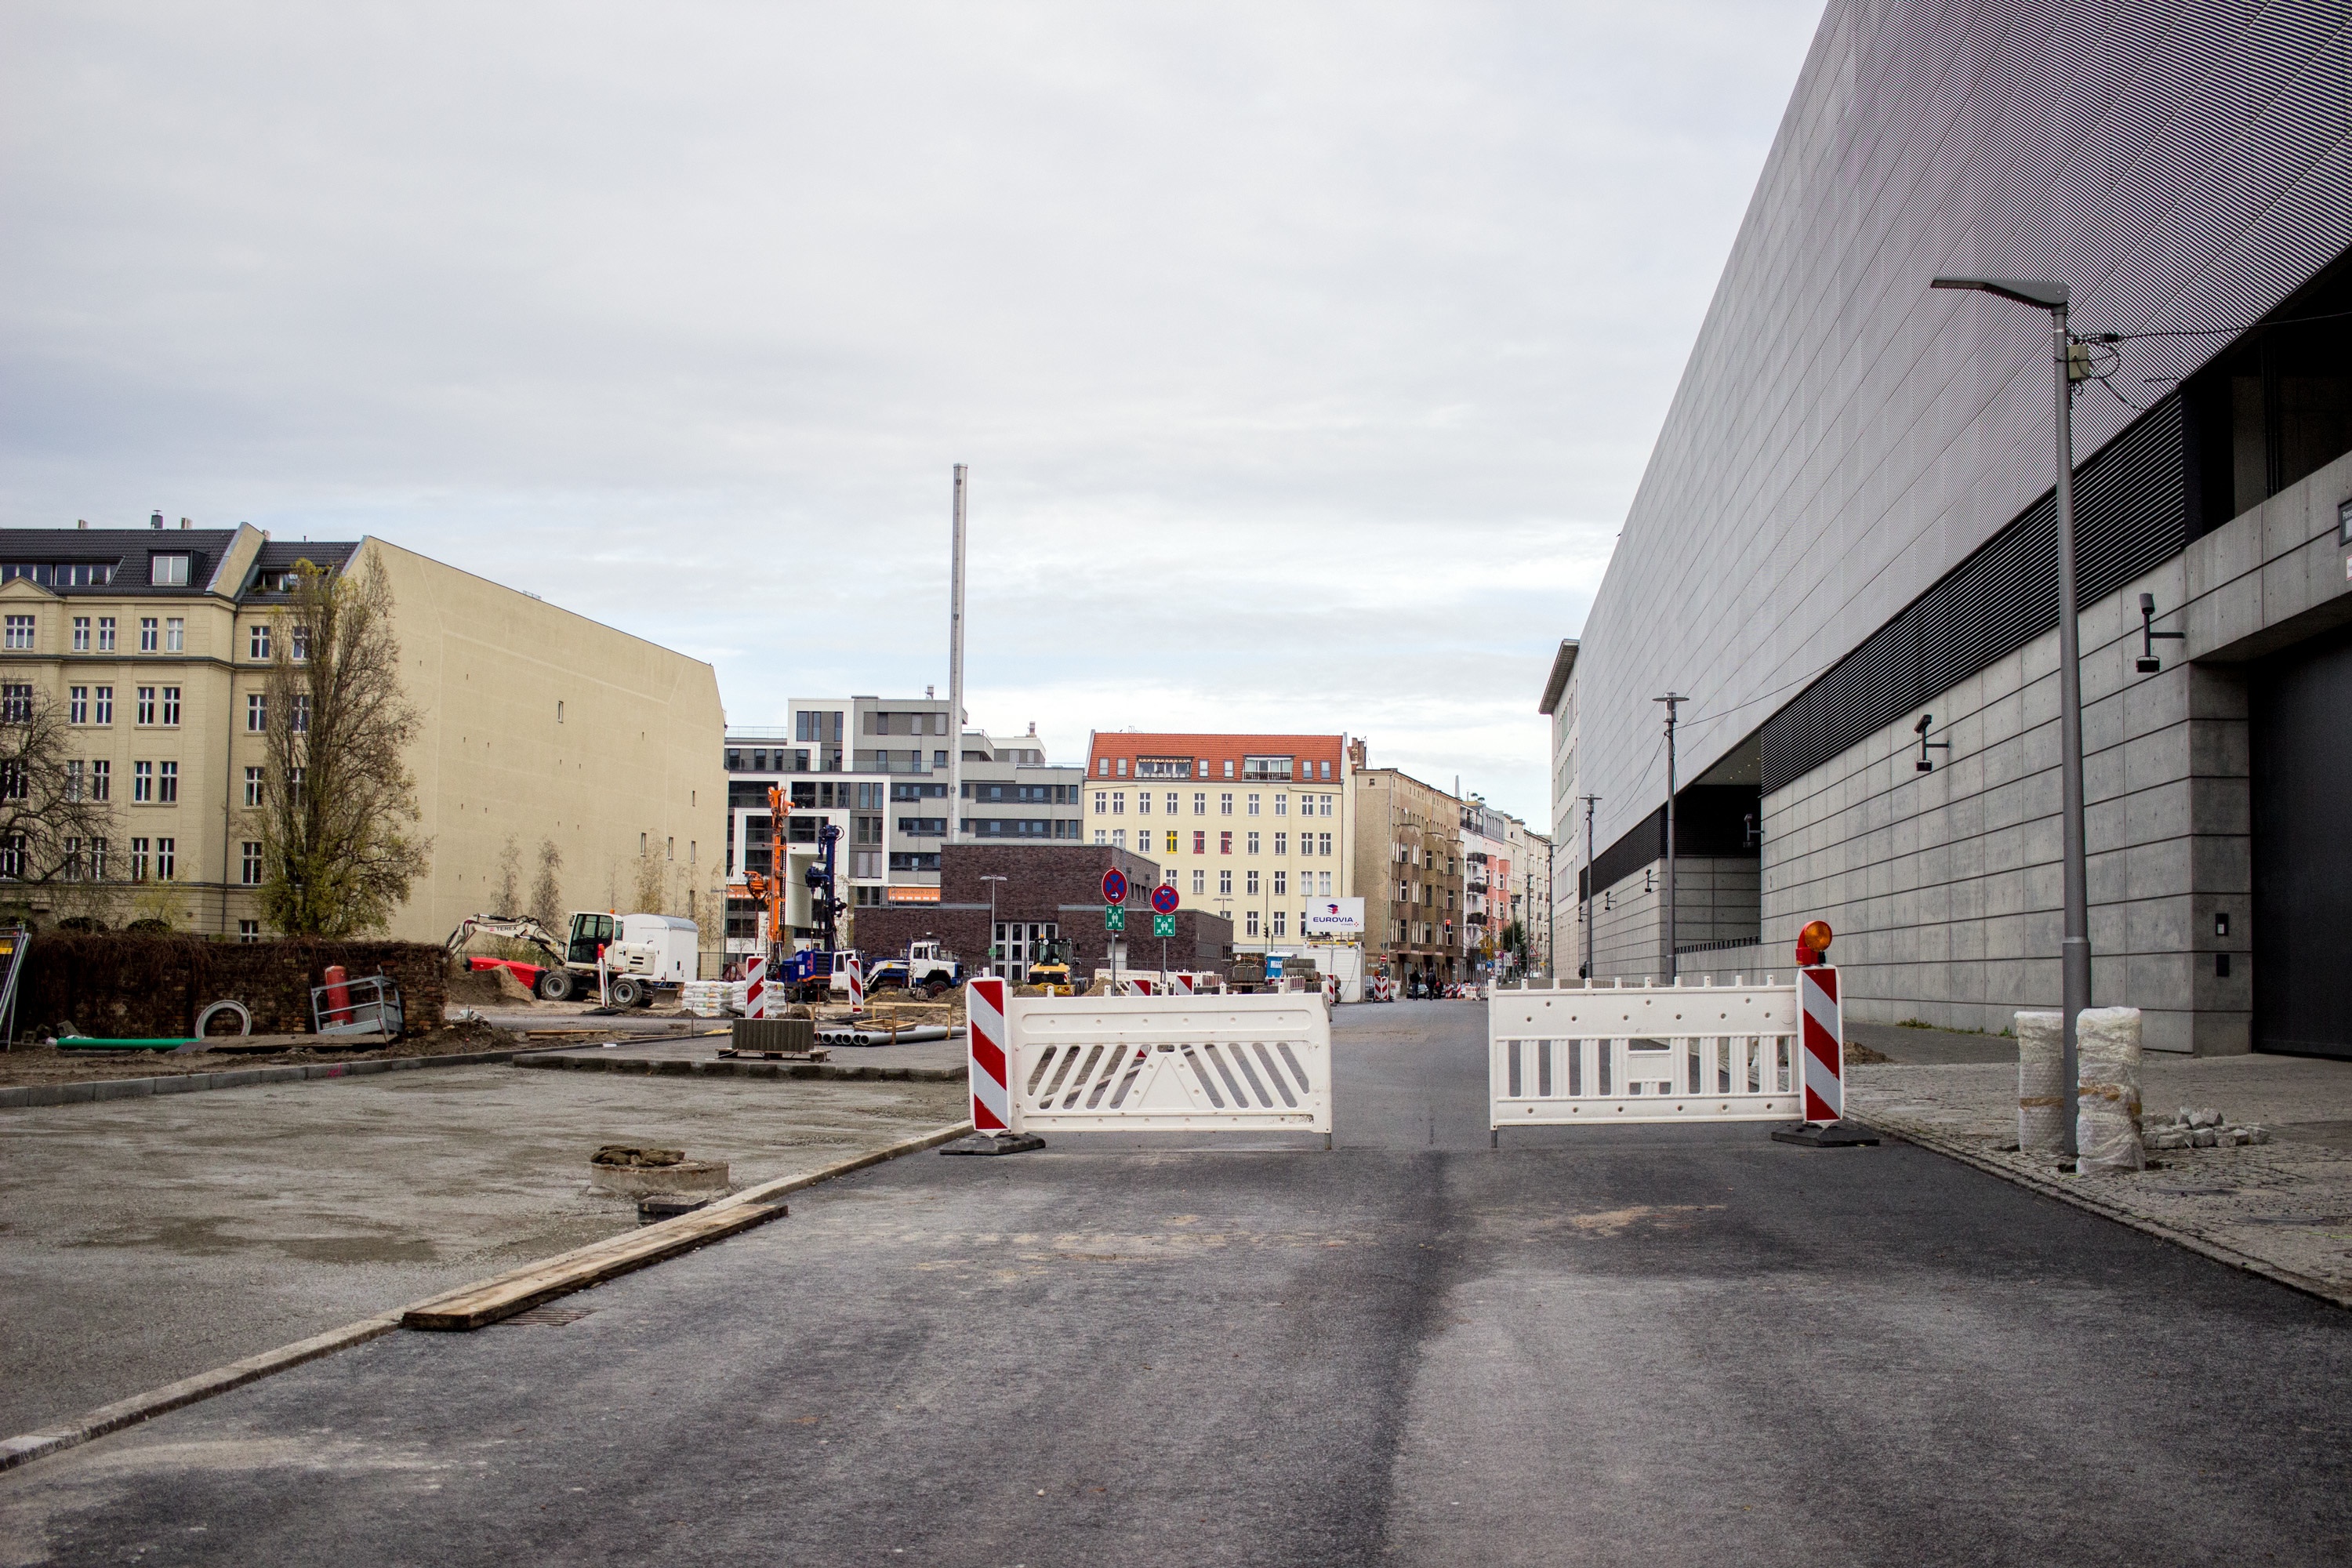
architecture, road, street, city, downtown, transport, infrastructure, neighbourhood, urban area, residential area